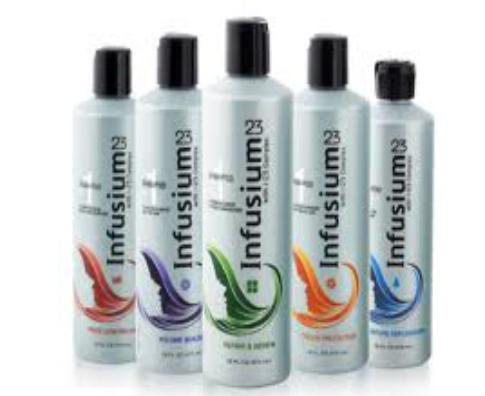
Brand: Infusium 23
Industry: Necessities